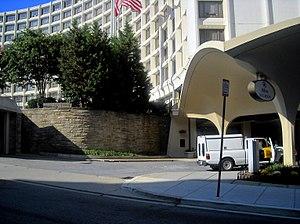
La tentative d'assassinat de Ronald Reagan se déroule le 30 mars 1981 à l'issue d'une allocution devant l'AFL-CIO à l'hôtel Hilton de Washington. Le quarantième président des États-Unis est visé seulement soixante-neuf jours après le début de sa présidence. Un homme s'extrait de la foule saluée par le président sur lequel il tire les six balles du barillet de son revolver. Quatre d'entre elles font des victimes : le porte-parole de la Maison-Blanche James Brady, le policier Thomas Delahanty, le garde du corps Tim McCarthy et le président, touché par la dernière. Si personne n'est tué le jour de l'attentat, James Brady meurt des suites de ses blessures 33 ans plus tard, en 2014.